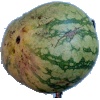
Label: Watermelon 1